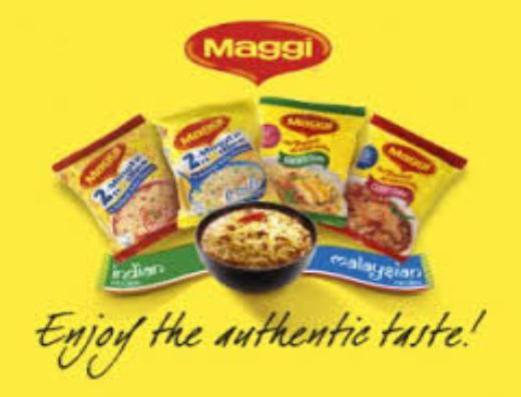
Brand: maggi noodles
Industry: Food